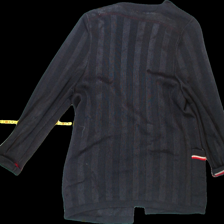
View: back
Type: Cardigan
Category: Ladies
Brand: Kriss
Colors: Black, White, Red
Material: 58% Cott42% acry
Pattern: Plain
Cut: Collar
Size: S
Season: All
Trend: 90s
Stains: No
Price range: 50-100
Recommended usage: Reuse